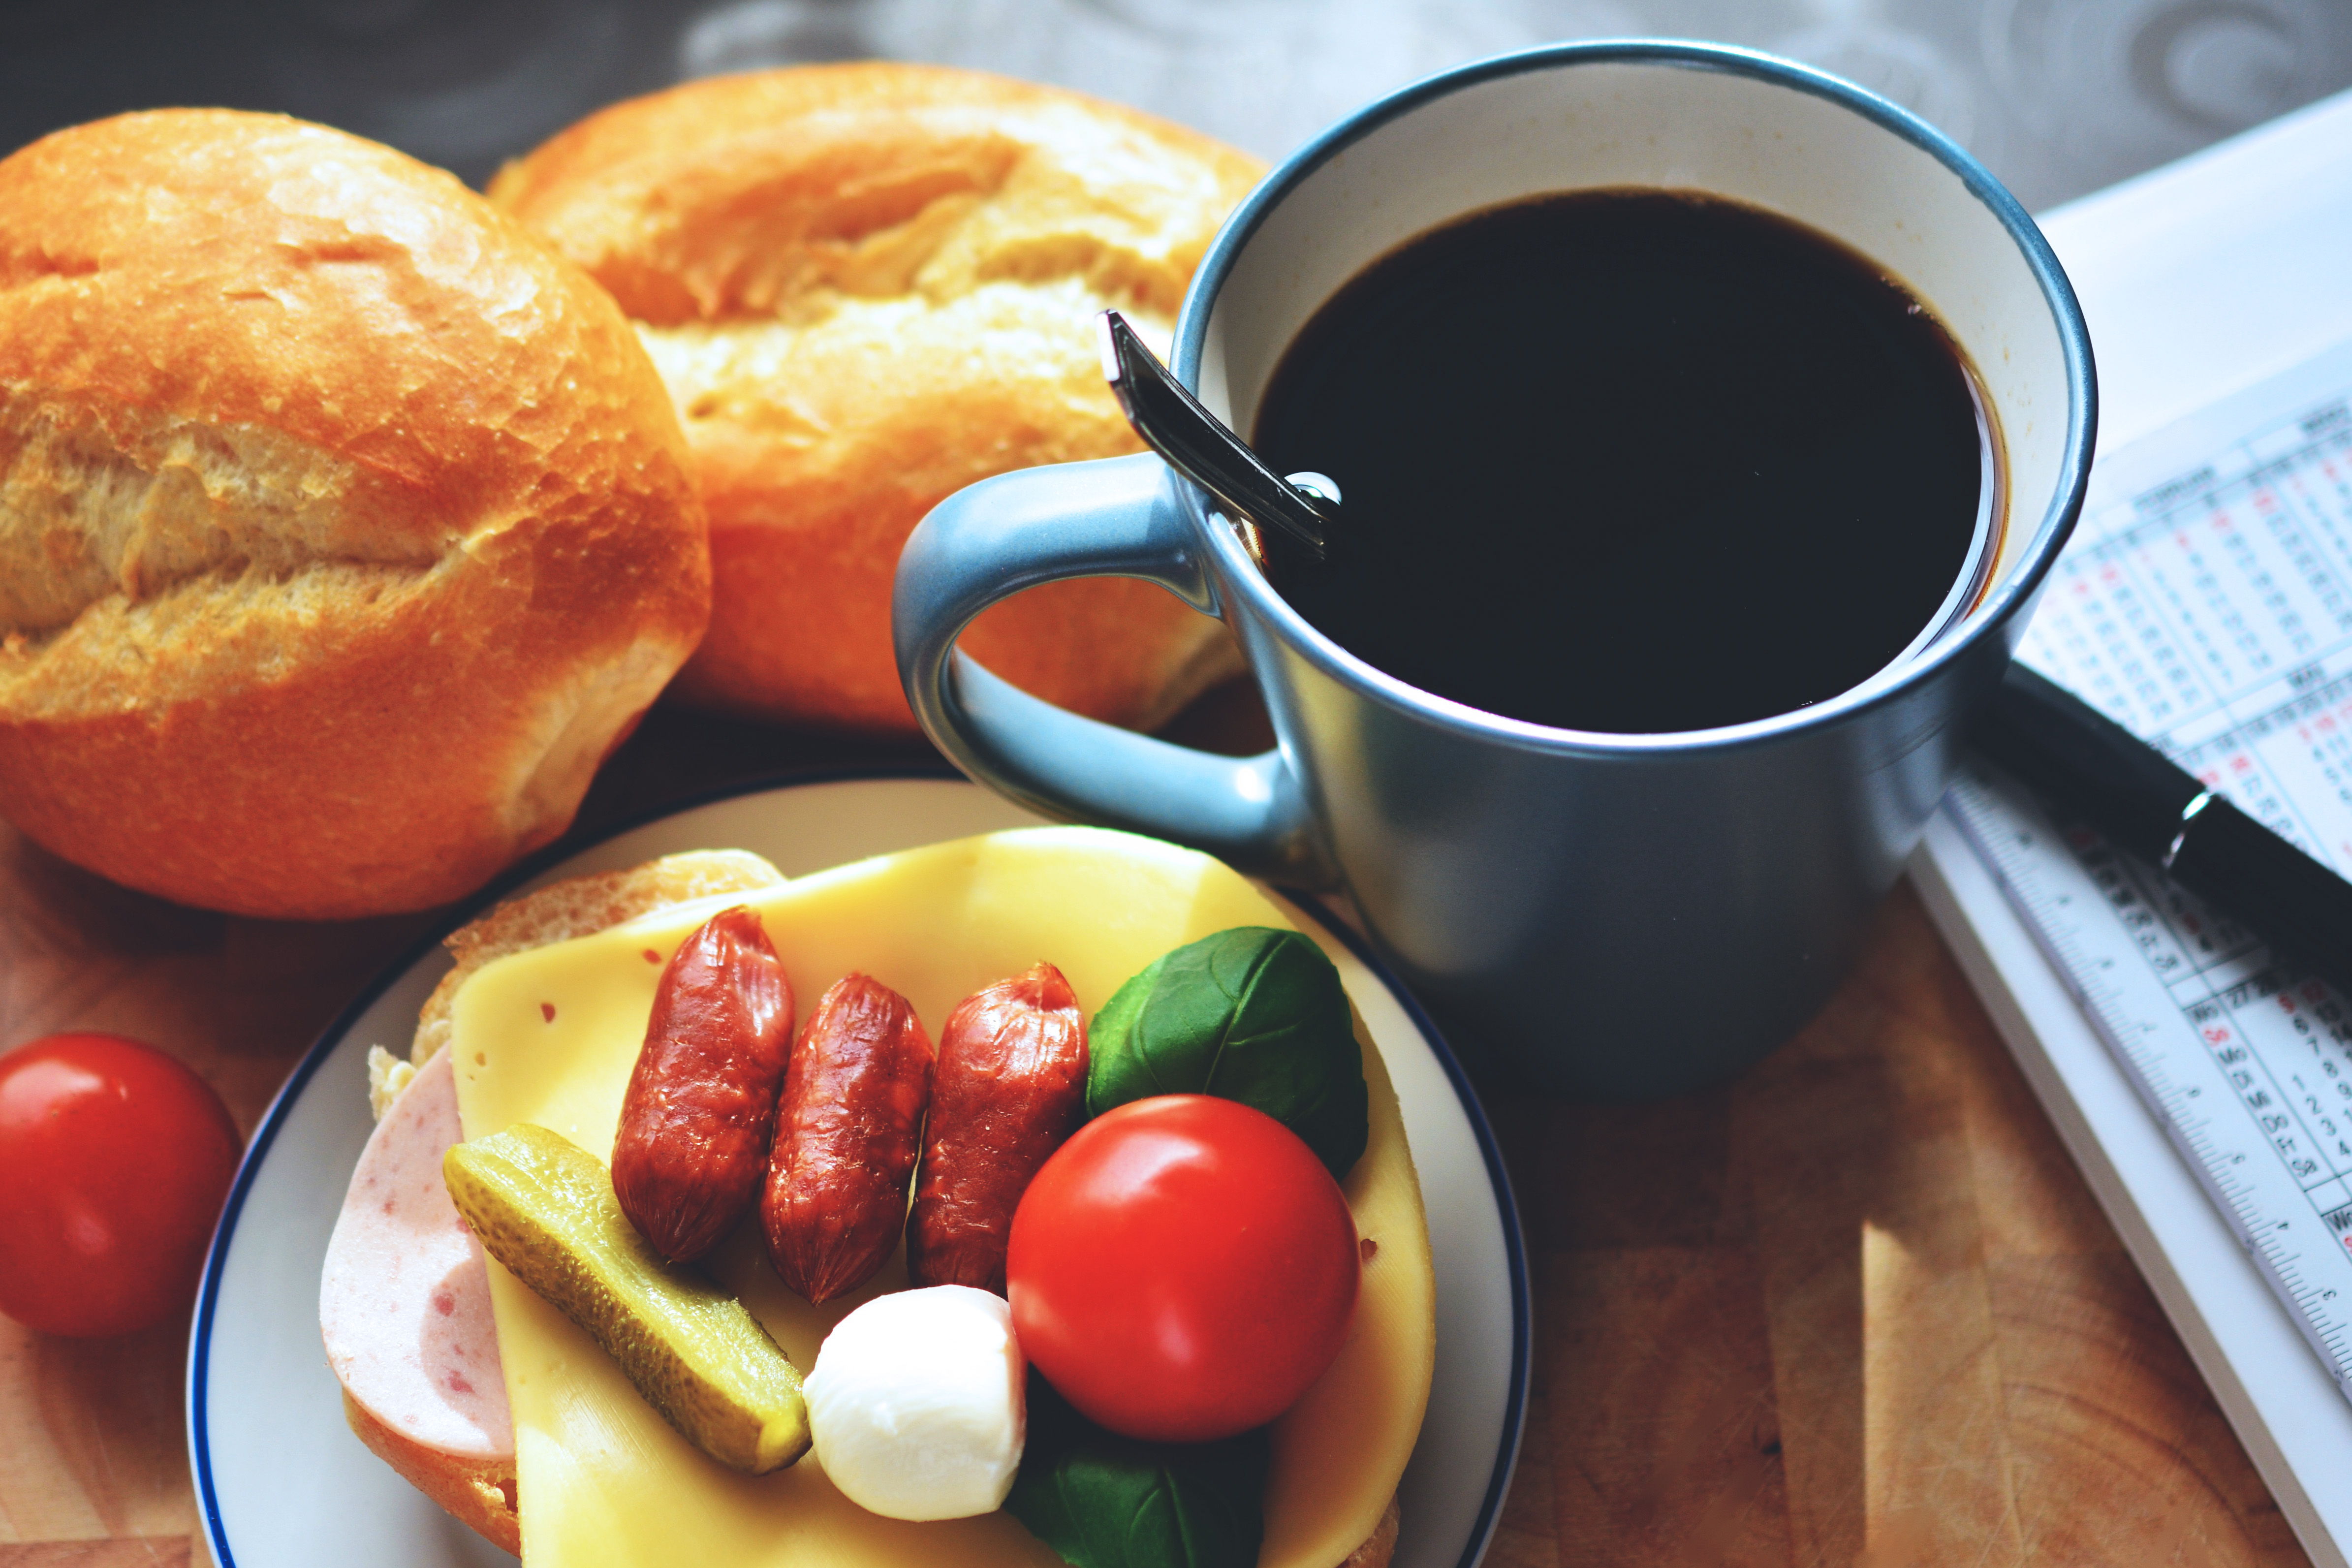
food, dish, cuisine, ingredient, breakfast, meal, brunch, produce, yorkshire pudding, finger food, popover, bread, full breakfast, cup, dessert, baked goods, junk food, tea, brioche, bread roll, scone, coffee cup, lunch